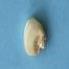
Maize quality: Good